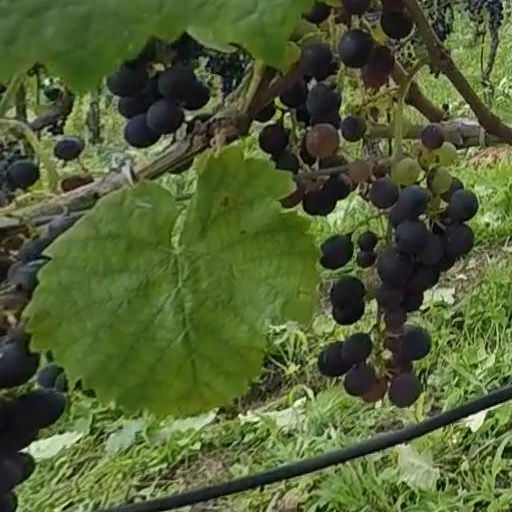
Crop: grape